Stephen Lanza

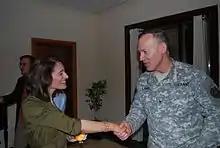
Then-Brig Gen Lanza with FOX News correspondent Malini Wilkes, at the U.S. embassy in Baghdad. June 2009.

Stephen Lanza (born May 10, 1957) is a retired United States Army lieutenant general who served as commanding general, I Corps at Joint Base Lewis–McChord from February 6, 2014, to April 3, 2017, when he transferred authority to Lieutenant General Gary J. Volesky. He retired from active service on June 2, 2017.